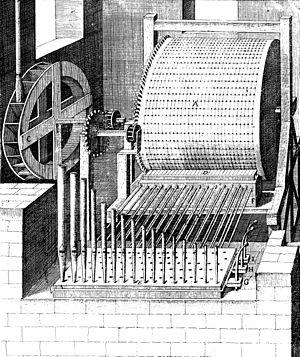
Salomon de Caus, né vraisemblablement à Dieppe en 1576 en Normandie, et mort à Paris fin février 1626, est un ingénieur et architecte français.